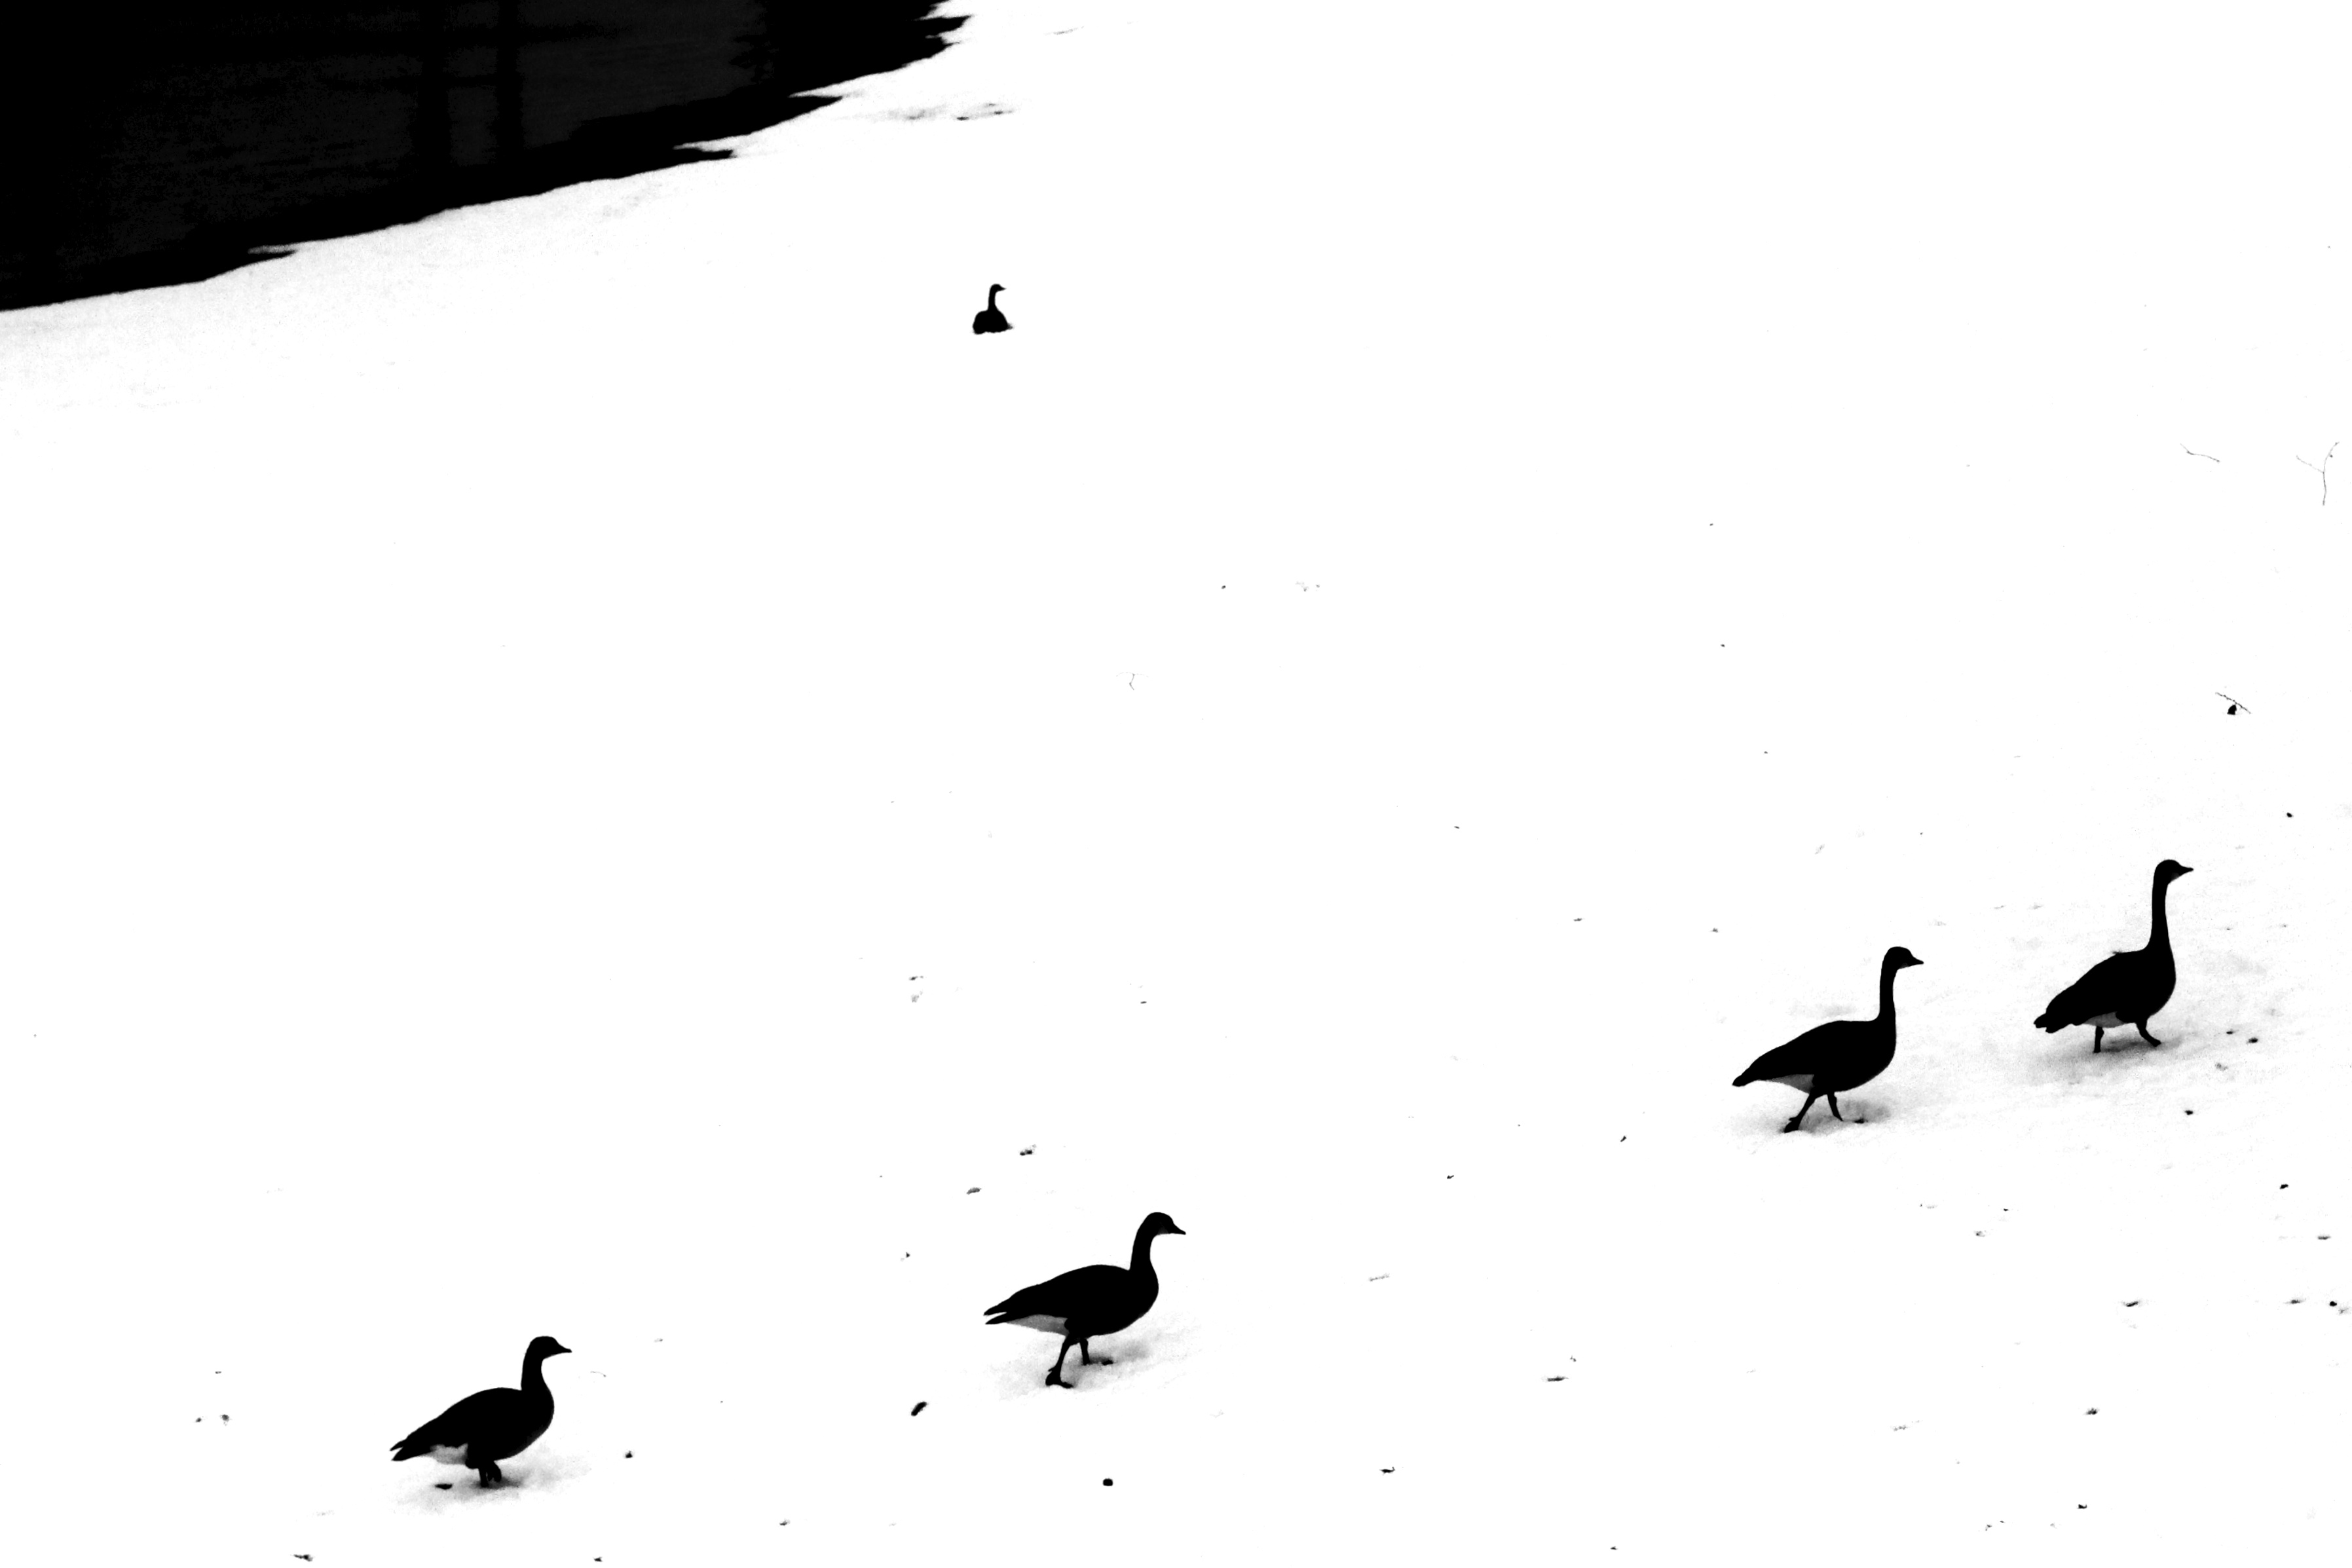
silhouette, bird, wing, black and white, line, crow, duck, water bird, monochrome photography, perching bird